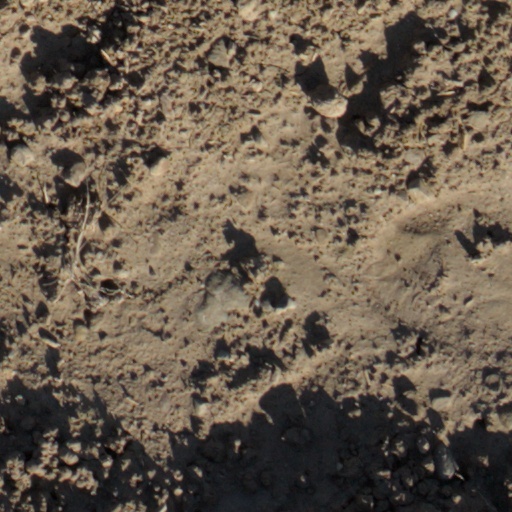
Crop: wheat